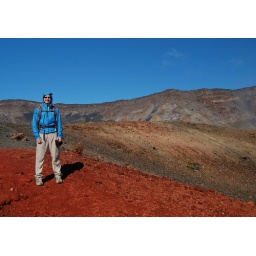
red earth and blue sky in Haleakala.